Chasqui

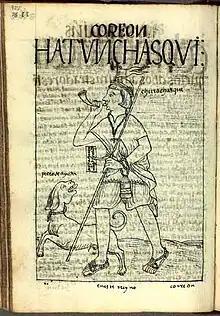
The second image of a chasqui in the First New Chronicle and Good Government by Guamán Poma de Ayala

A chasqui (also spelled "chaski") was a messenger of the Inca Empire. Agile, highly trained and physically fit, they were in charge of carrying messages in the form of quipus, oral information, or small packets. Along the Inca road system there were relay stations called (house of chasqui), placed at about from each other, where the chasqui switched, exchanging their message(s) with the fresh messenger. The chasqui system could be able to deliver a message or a gift along a distance of up to per day.